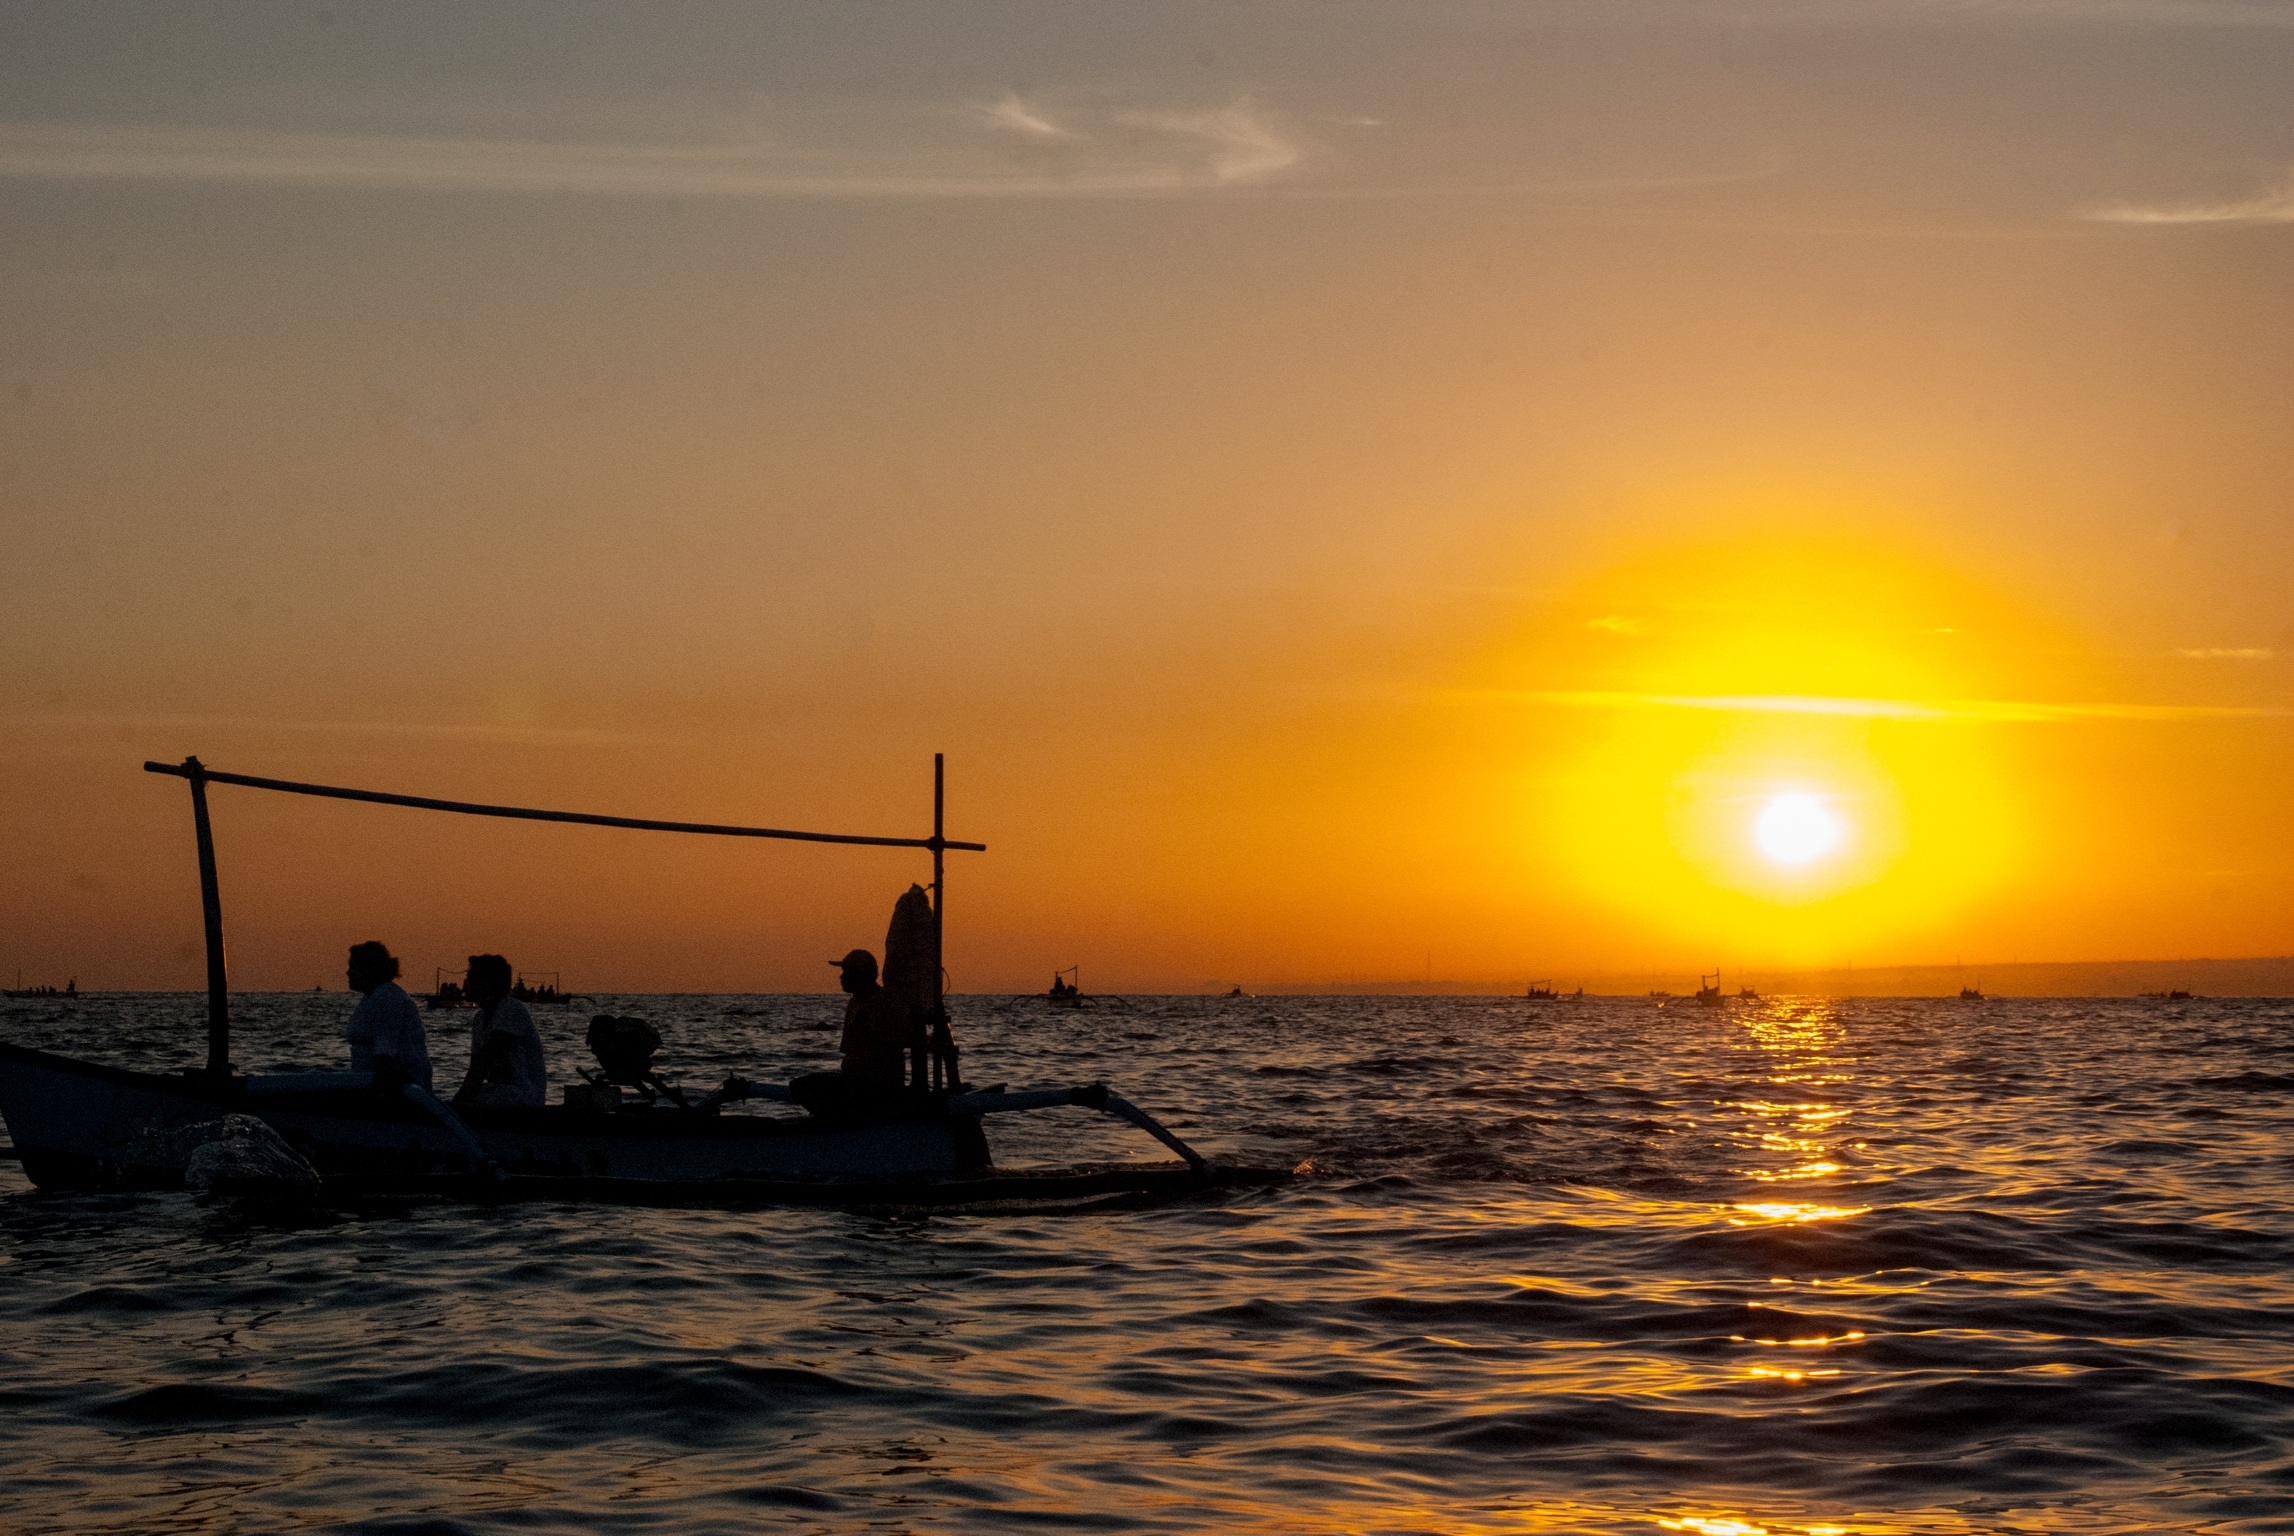
beach, sea, coast, nature, ocean, horizon, sun, sunrise, sunset, sunlight, morning, wave, dawn, dusk, evening, vehicle, holiday, romantic, skies, indonesia, mood, abendstimmung, mirroring, morgenstimmung, atmospheric, afterglow, back light, morgenrot, sunrise on the sea